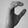
ASL letter: C